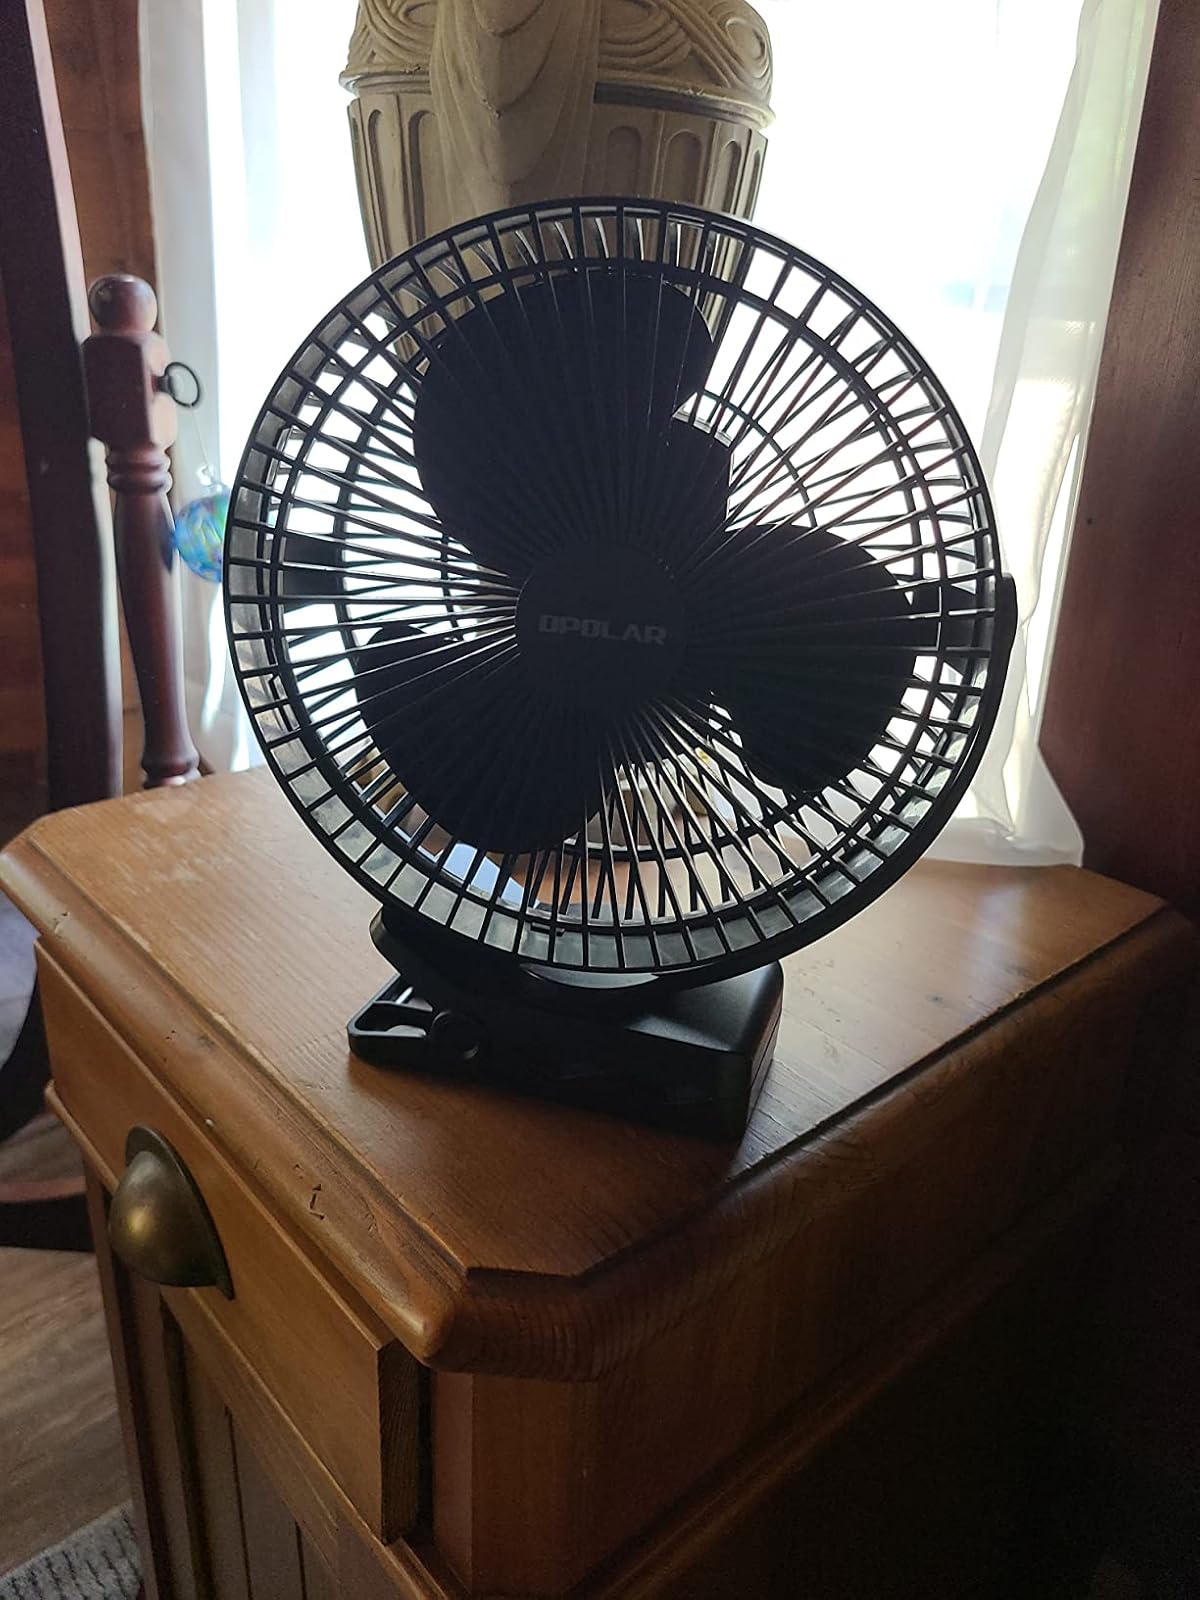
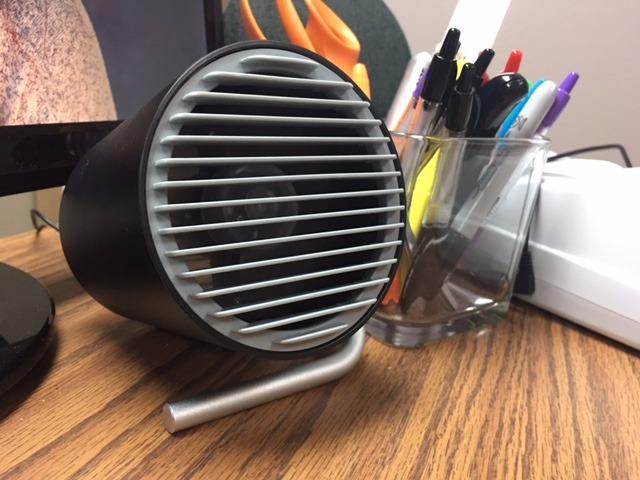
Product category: fan
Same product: no